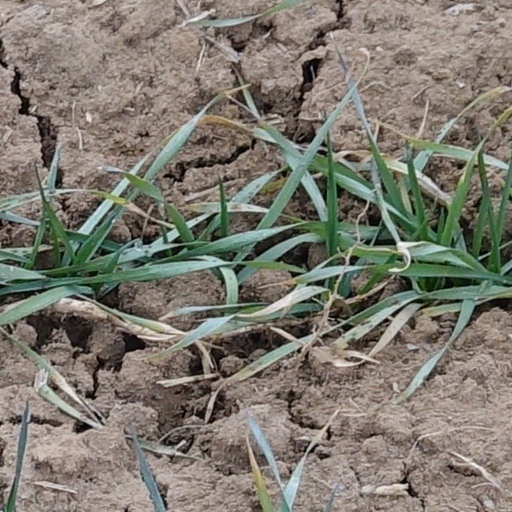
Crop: wheat